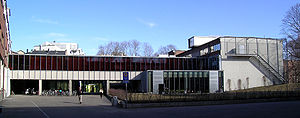
Arkitektur- og designhøgskolen i Oslo
Arkitektur- og designhøgskolen i Oslo ved Akerselva i Maridalsveien 29 i Oslo.
Arkitektur- og designhøgskolen i Oslo, forkortet AHO, tidligere Arkitekthøgskolen i Oslo, er en statslig videnskabelig højskole i Norge, som tilbyder uddannelse i arkitektur, industridesign og landskabsarkitektur. Skolen har ca 450 studerende og holder til ved Akerselva i Maridalsveien 29 i Oslo.